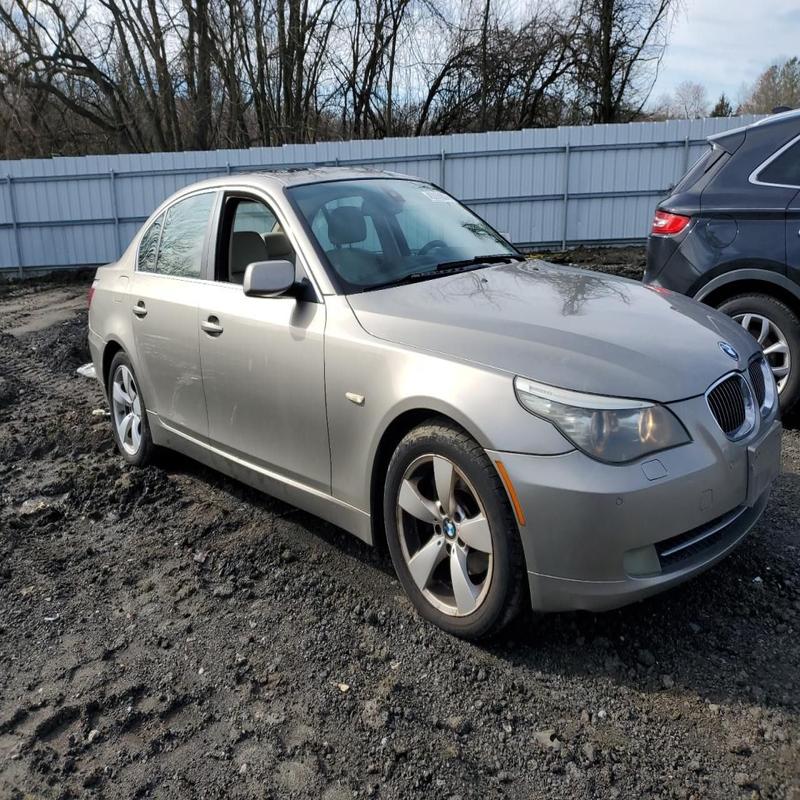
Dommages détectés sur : plaque d'immatriculation avant, porte arrière droite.
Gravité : majeur